Night service (public transport)

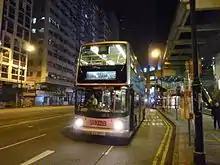
A night bus operated by Kowloon Motor Bus in Hong Kong

Night service, sometimes also known as owl service, is a mode of public transport service operated during the night hours. As an intermediate approach – between providing full service around the clock and stopping services altogether – it provides more limited service during times of lower passenger volume, saving resources and allowing for maintenance on primary transportation systems. They typically offer fewer routes and less frequent service. Night-based services may be differently branded compared to daytime services. Examples are London and Chicago, where overnight buses are prefixed with an "N" for "night". Another common way to distinguish night services from their daytime counterparts is dark-colored line numbers. Some cities apply a different fare structure for night services from their daytime services.